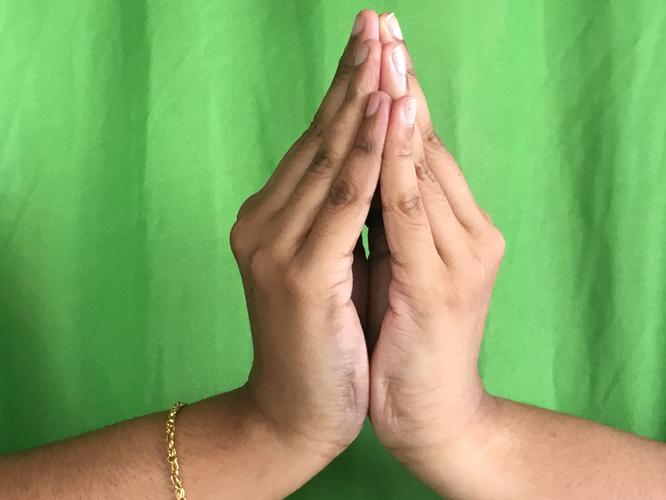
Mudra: Kapotham
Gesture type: double_hand